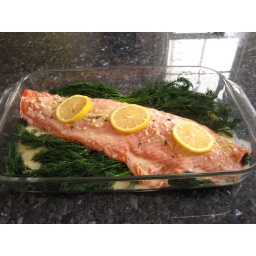
Salmon with white wine and lemon sauce over bed of dill